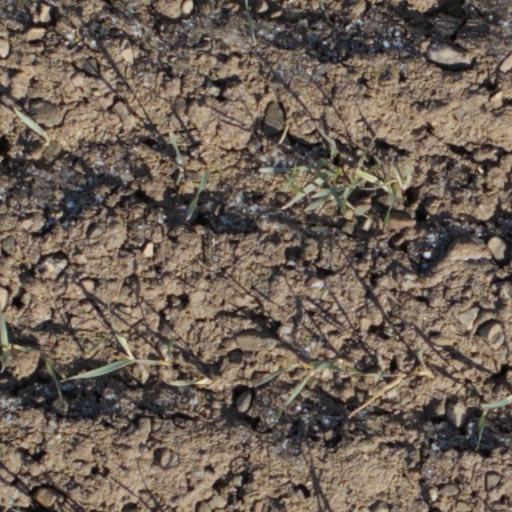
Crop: wheat